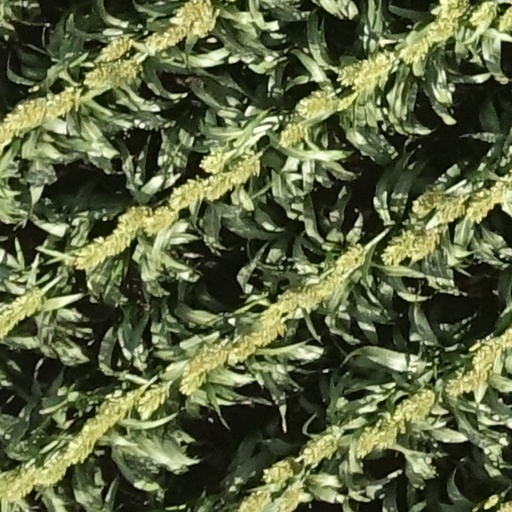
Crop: sorghum